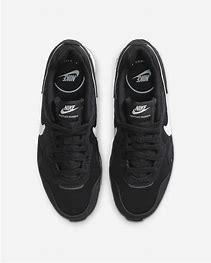
Brand: Nike
Model: Venture Runner